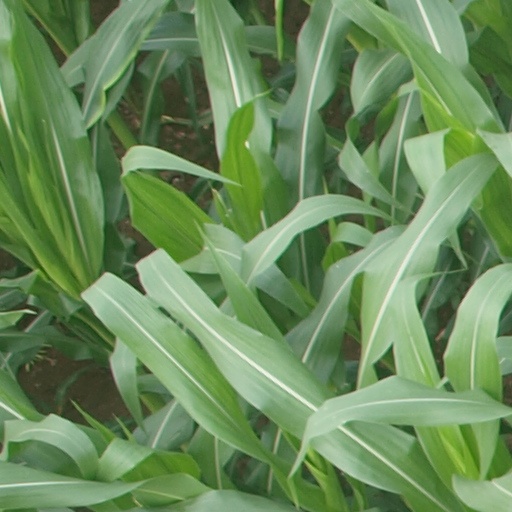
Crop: maize; corn